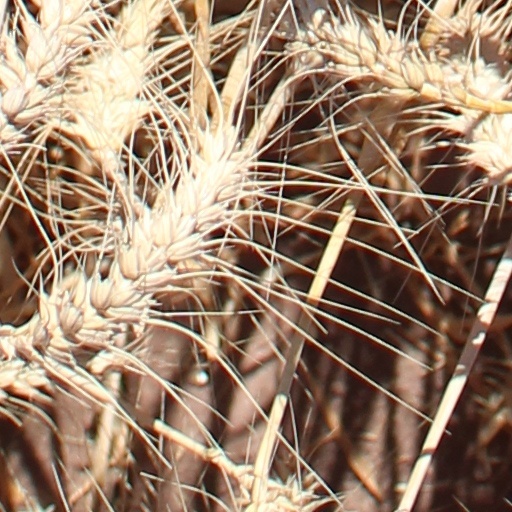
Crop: wheat